Dacrytherium

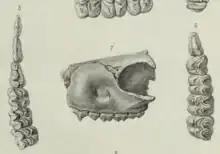
Skull fragment and dental remains of "D. elegans"

In 1891–1893, Karl Alfred von Zittel synonymized "Mixtotherium" and "Plesidacrytherium" with "Diplobune", and "Adrotherium" (species "A. depressum") with "Dacrytherium". He supported the validity of "D. cayluxense" and "D. ovinum" as well as the synonymy of ""X. platyceps"" with the latter species. However, in 1892, Lydekker made reviews of the species of "Dacrytherium". He contextualized that his 1885 reassignment of "Dichobune ovina" to "Dacrytherium" was based on the dental series of a cranium. At that time, he thought that "D. cayluxense" was one of two distinct species of "Dacrytherium" because he thought that the former differed from the latter based on dental differences including the canines. However, before Lydekker wrote his 1892 article, Arthur Smith Woodward presented him with more fossil evidence from the French phosphorites including a well-preserved mandible of "D. cayluxi", leading him to synonymize it with "D. ovinum". In addition, Lydekker considered his previous synonymy of "X. platyceps" with "Dacrytherium" "unfounded" since the former clearly lacked any lacrimal fossa that the latter has.